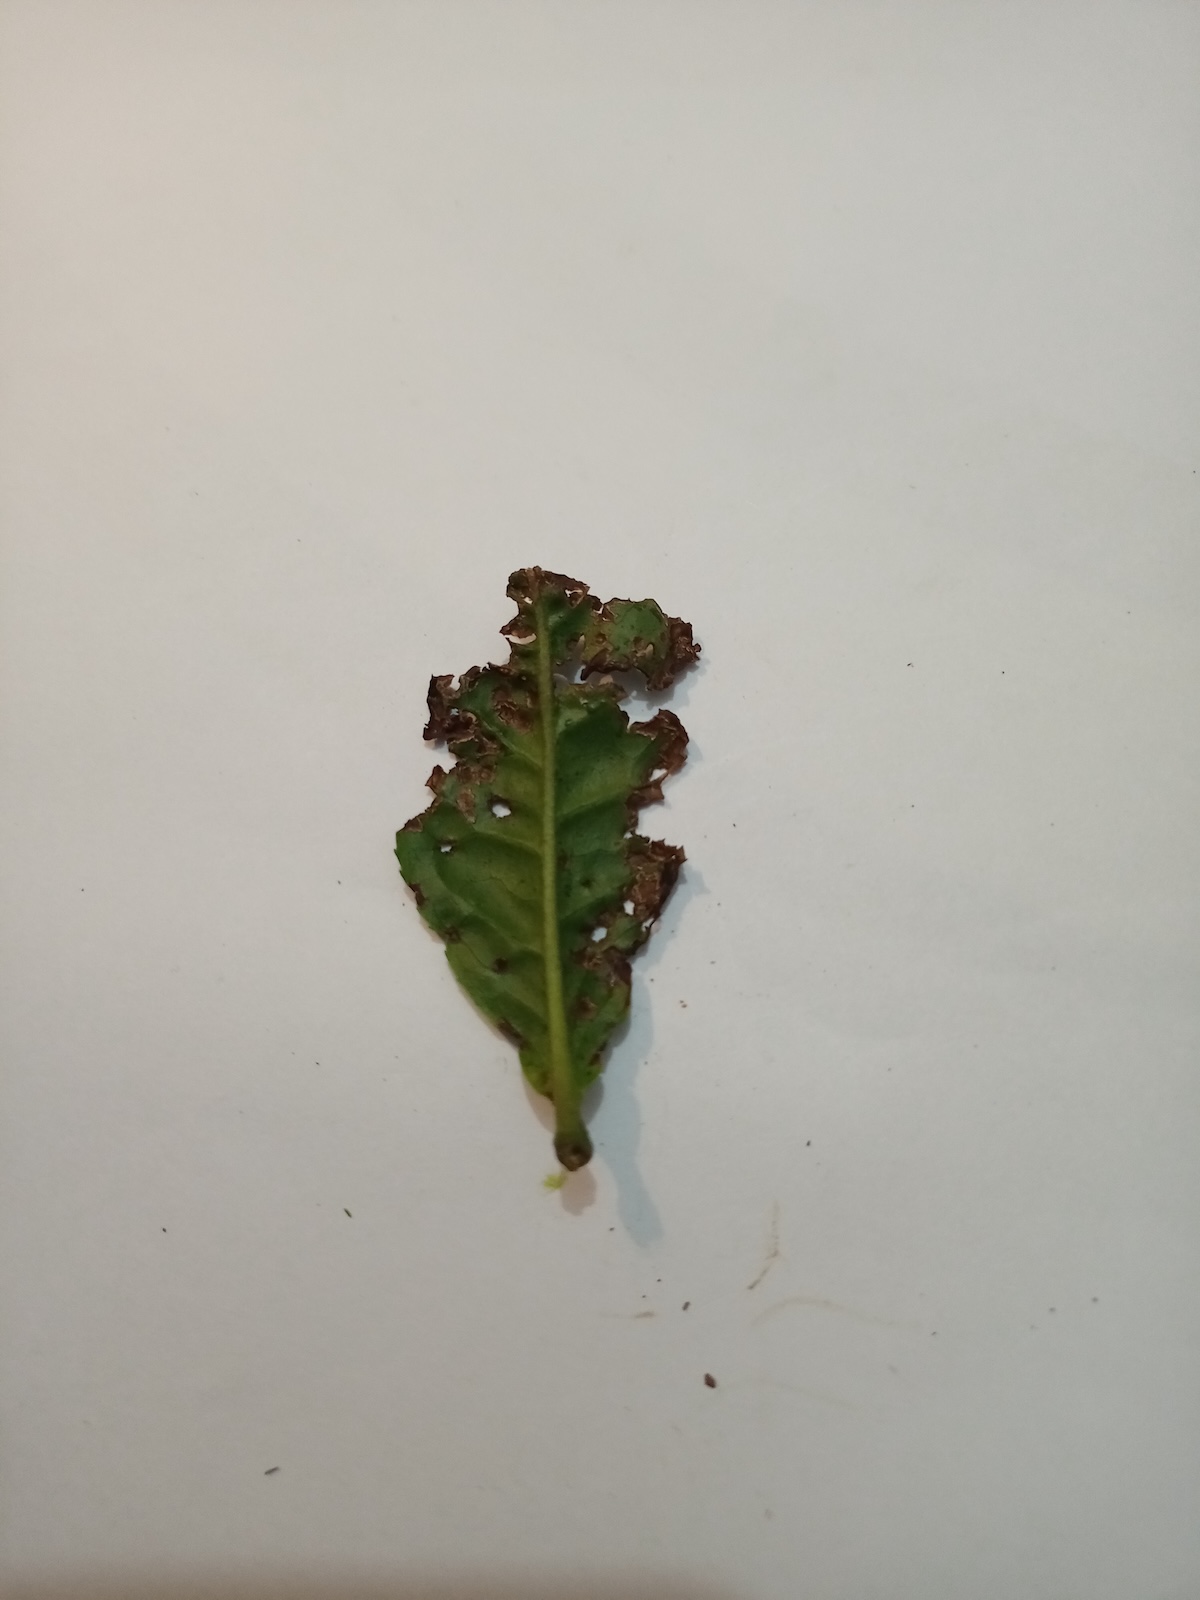
Label: Green mirid bug